Catholic Mariology

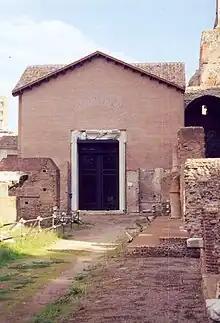
Santa Maria Antiqua, in the Forum Romanum, 5th century, seat of Pope John VII

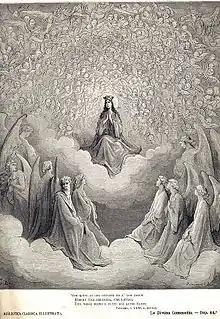
Mary as the Queen of Heaven in Dante's Divine Comedy. Illustration by Gustave Doré.

Early Christians focused their piety at first more upon the martyrs; but following that, they saw in Mary a bridge between the old and the new. The earliest recorded prayer to Mary, the "Sub tuum praesidium", is dated to around the year 250.